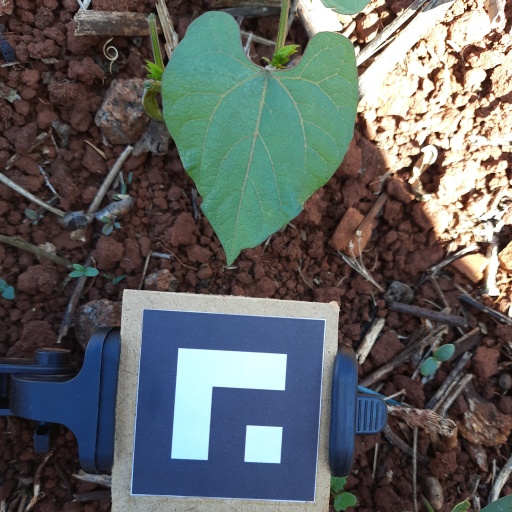
Observations: wavy surface, no eating holes, under shade